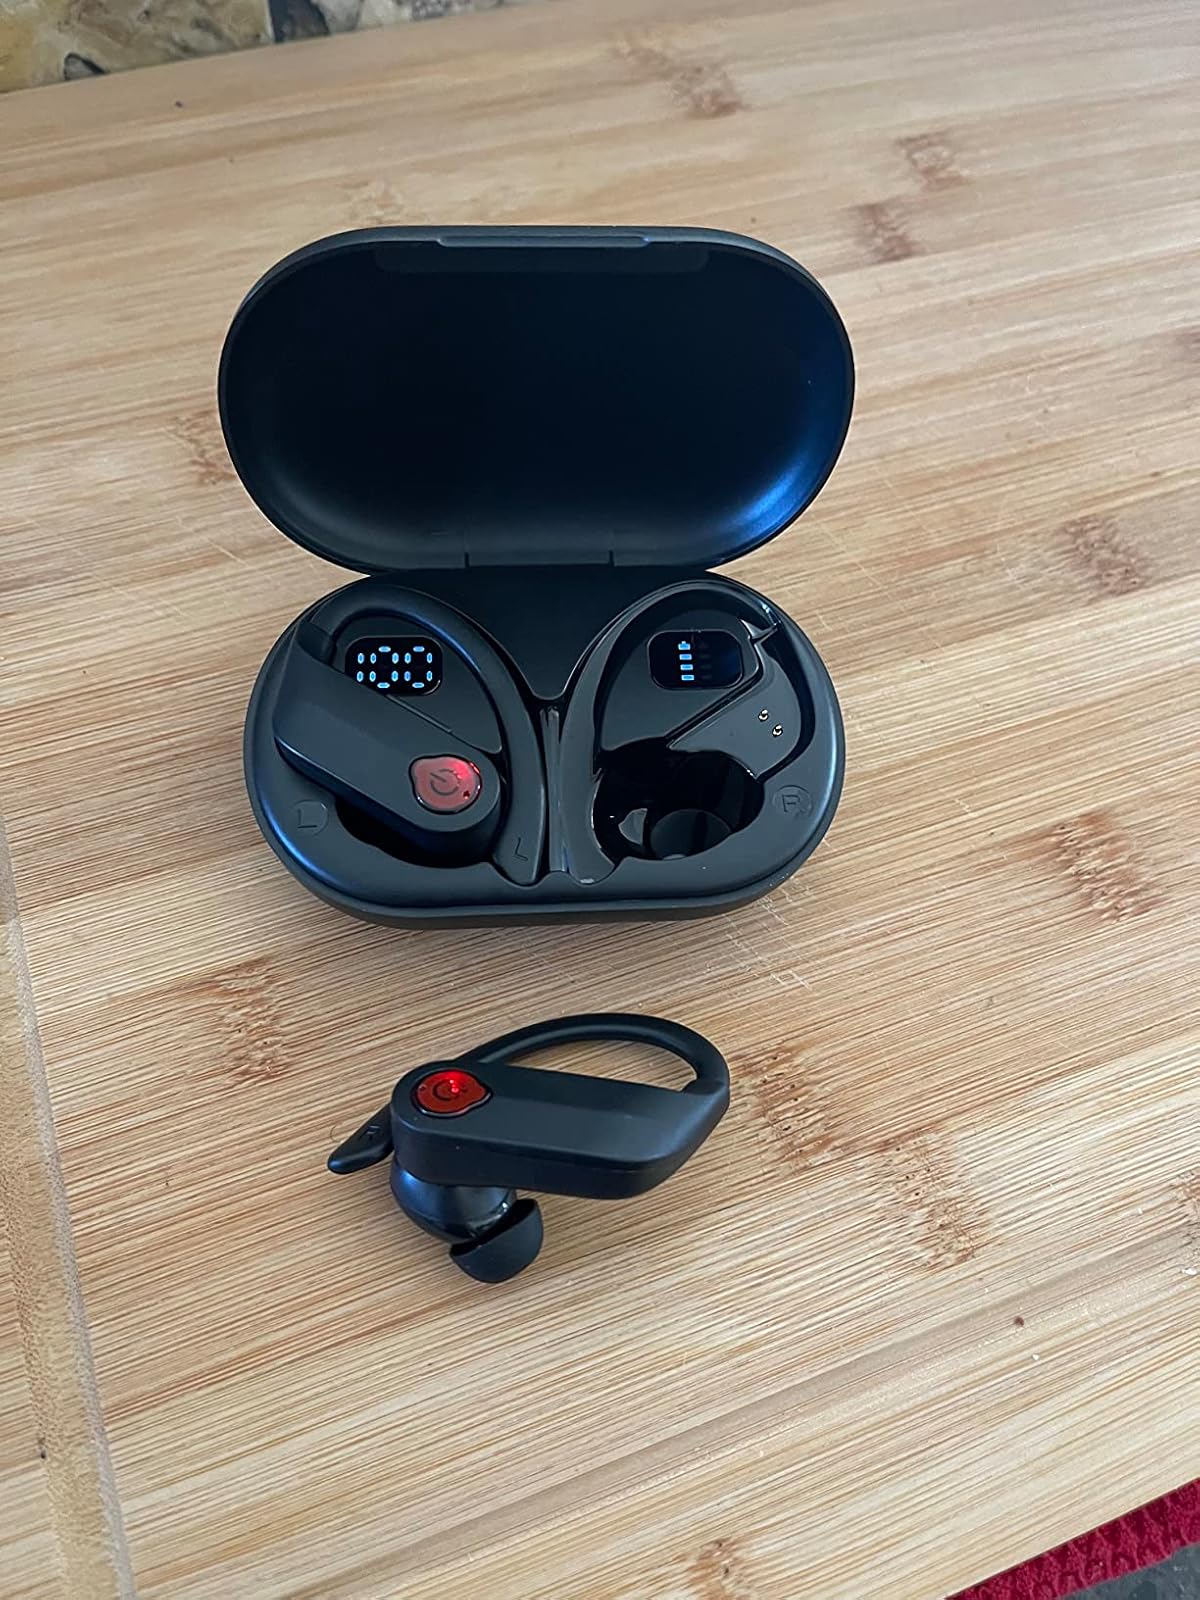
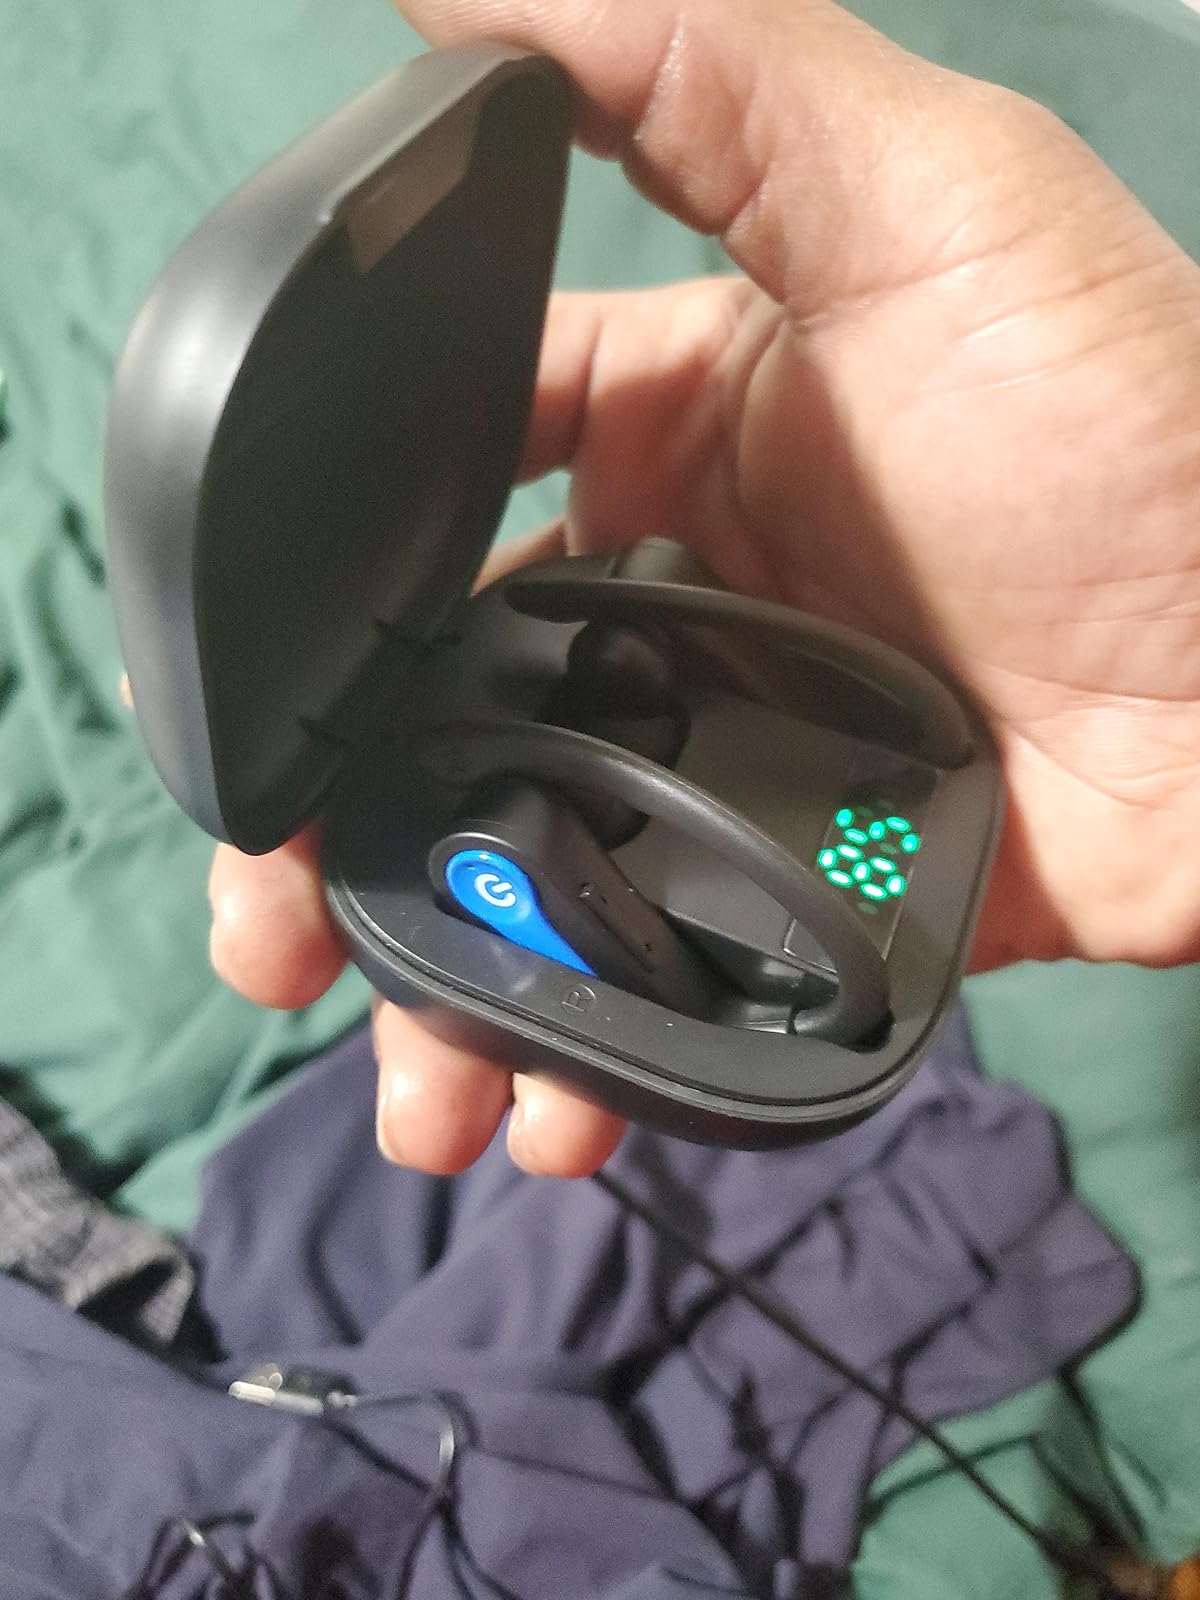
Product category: earbuds
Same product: no